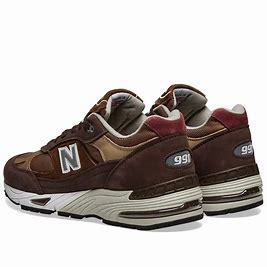
Brand: New
Model: Balance New Balance 991 Made In England Marathon